Andrew Reid (brewer)

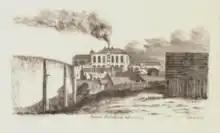
Meux's Brewhouse, built c.1796, on Liquor-pond Street, London

The brewery partnership was reconstituted in 1809, with Henry's younger brother Thomas Meux (1772–1842) representing the Meux family, with John Reid (died 1821)) a partner as well as his brother Andrew, who emerged as senior partner. In 1816 Thomas Meux left, and the firm went on to trade as Reid & Co.